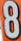
Number: 8